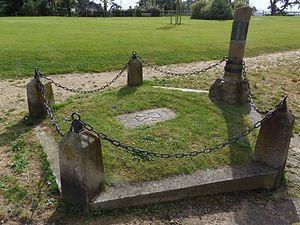
Avranches (Normandie, France). Le monument Henri II Plantagenêt.
L’ancienne cathédrale Saint-André d’Avranches s’élevait sur le sommet d’un promontoire au nord-ouest de la vieille ville d’Avranches. En très mauvais état au XVIIIᵉ siècle, elle s’effondra une nuit d’avril 1794.